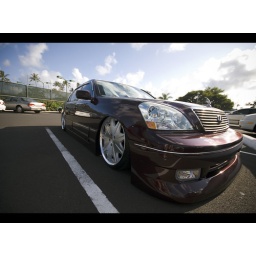
Was walking by some yacht club while in Hawaii and spotted this.